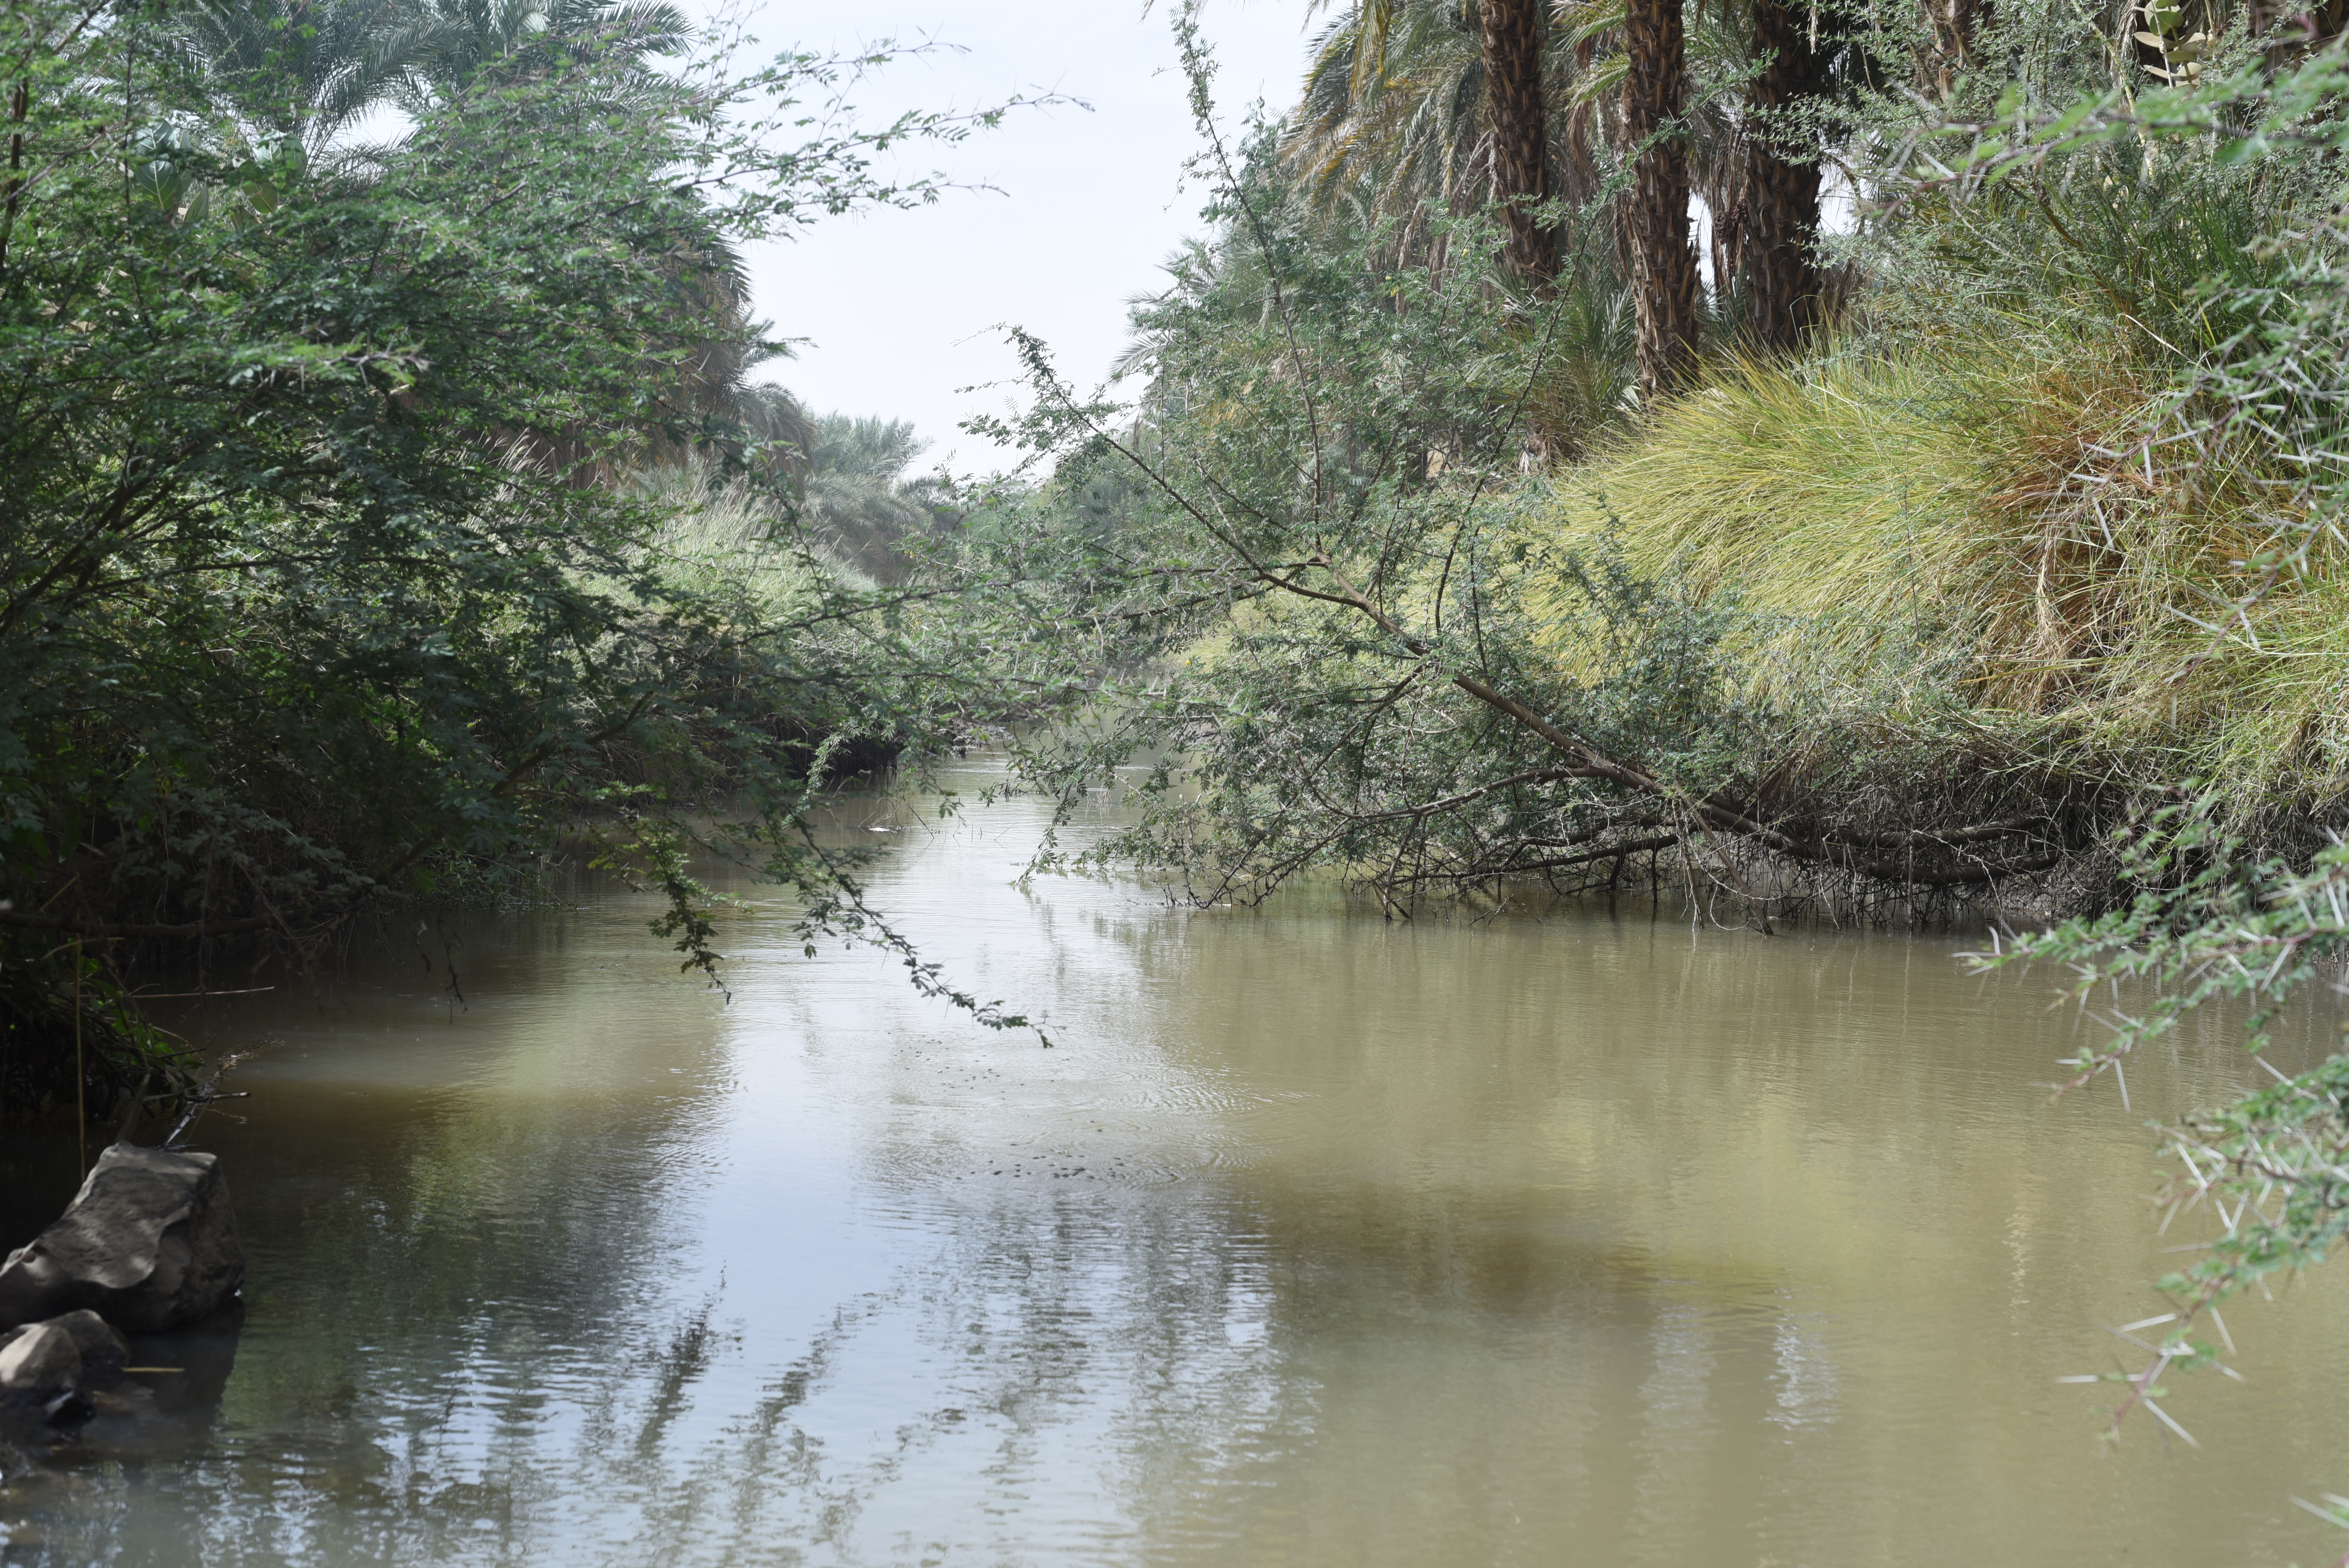
الوصف بالفصحى: بركة مياه تحتوي أسماكًا وتحيط بها أشجار خضراء.
الوصف بالعامية السودانية: بركة مويه وفيها سمك وحولها شجر أخضر.
التصنيف: Nature & Landscape
التصنيف الفرعي: River scenes